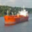
Label: ship